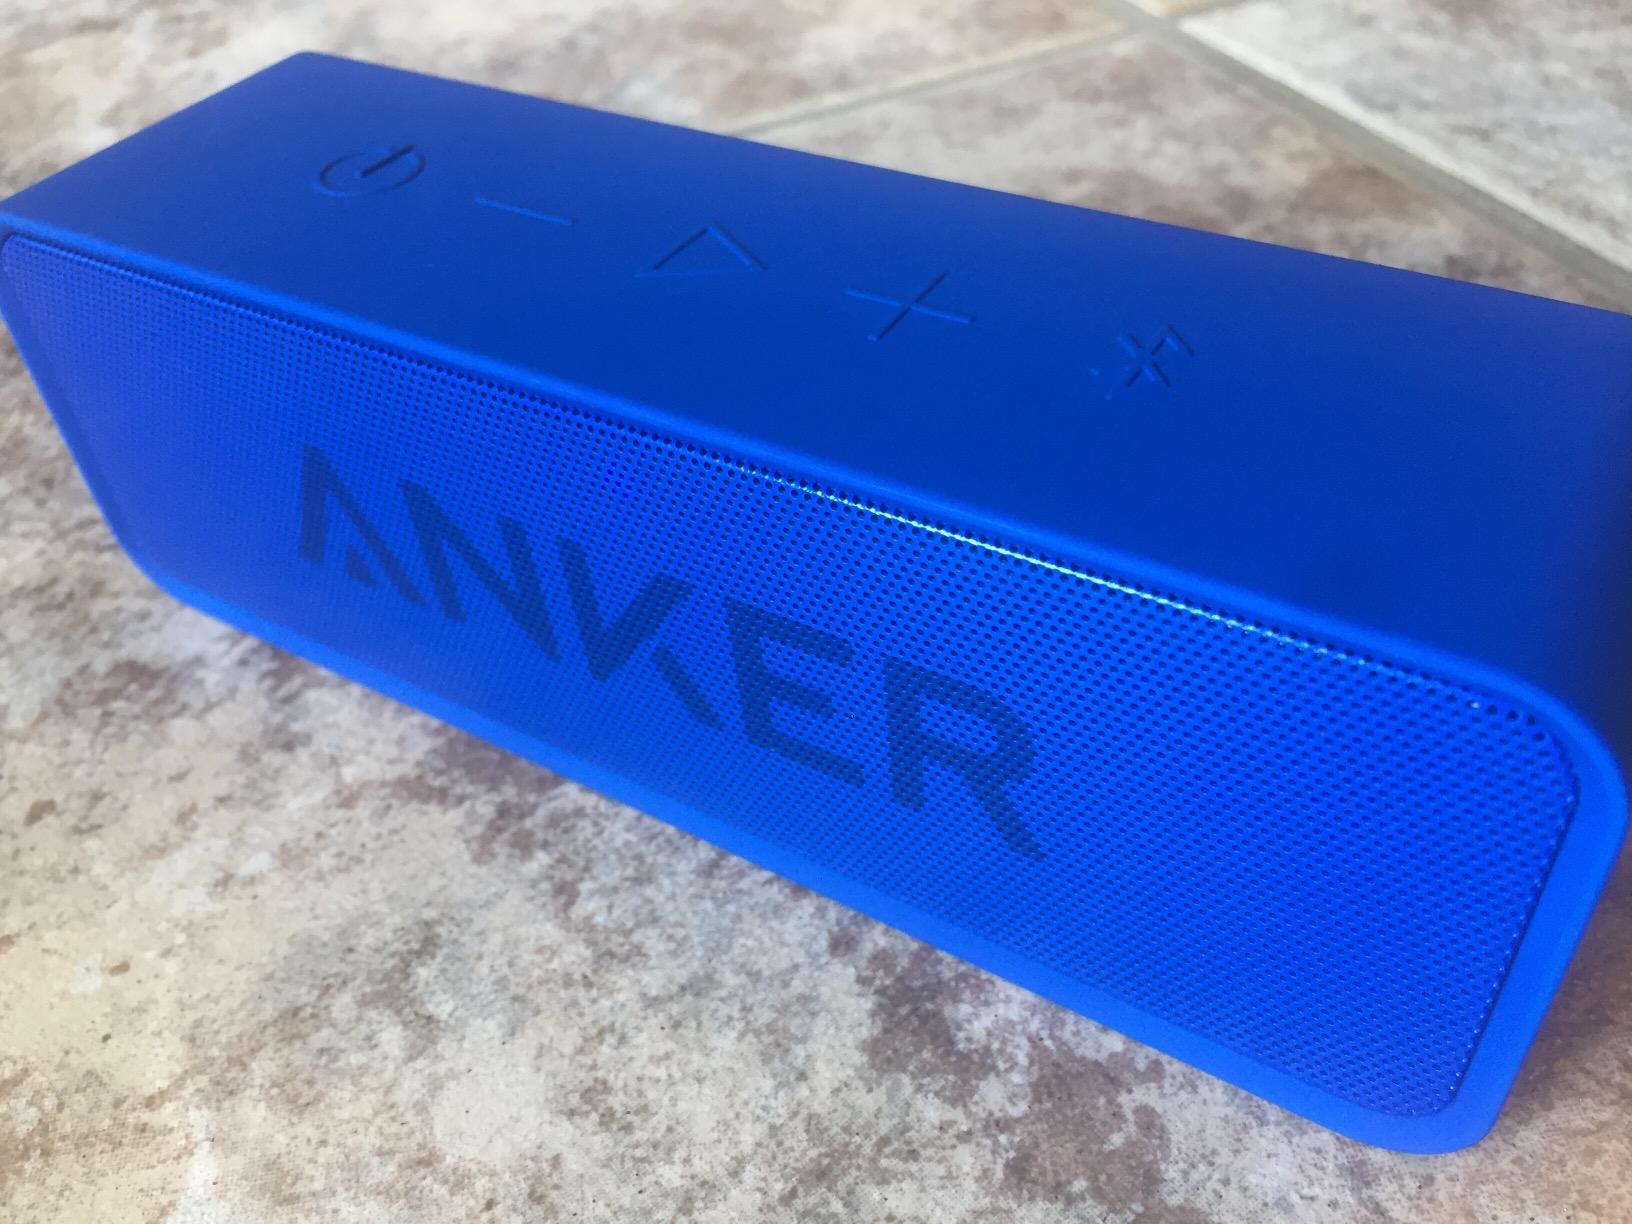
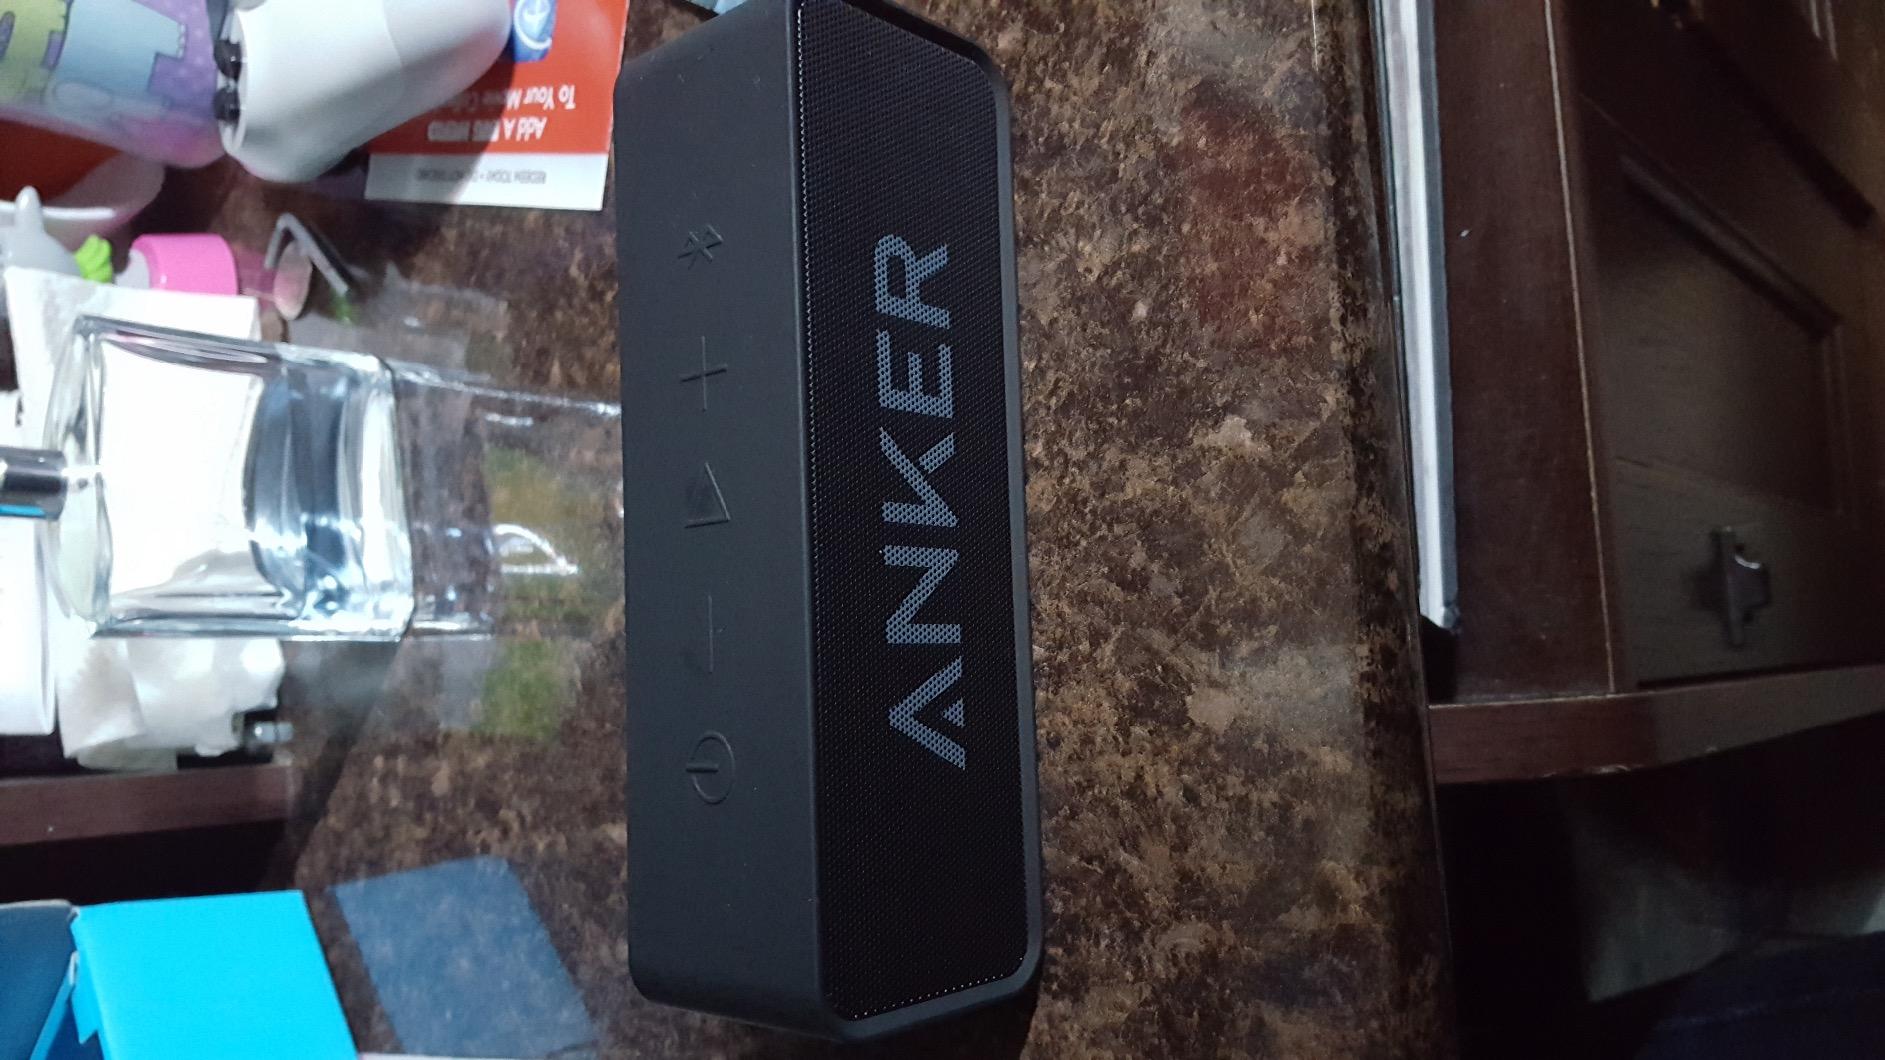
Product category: speaker
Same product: no